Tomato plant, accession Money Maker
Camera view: horizontal (90 deg, fisheye); turntable rotation: 270 degrees
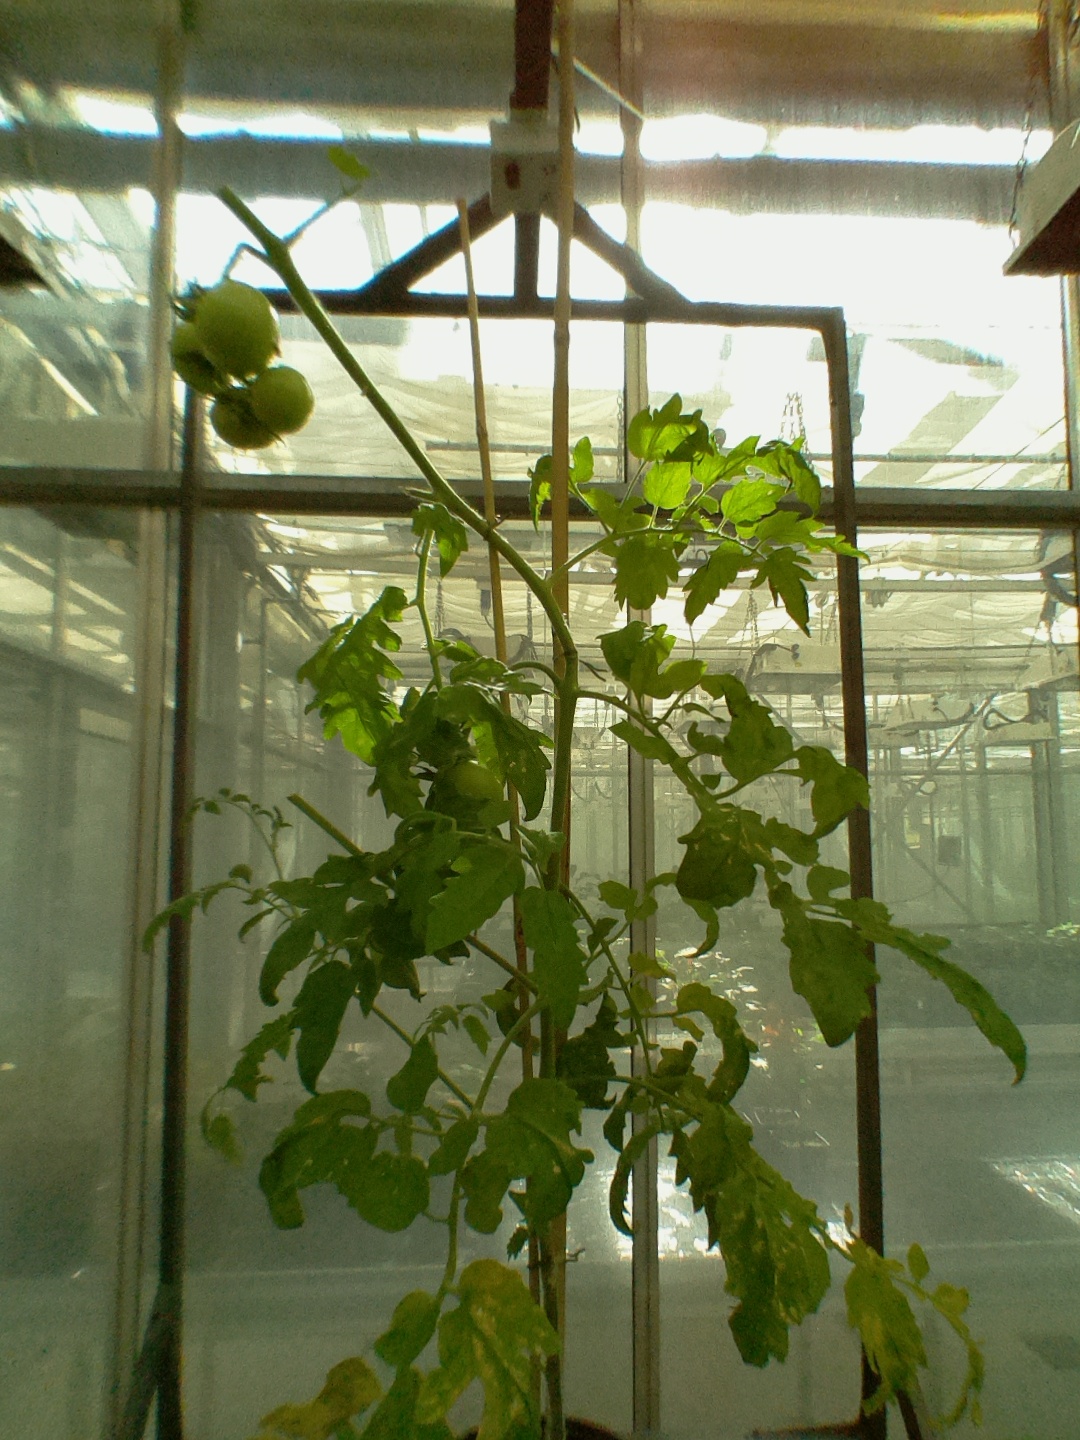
BBCH growth stage 79: 90% -100% of final fruit size